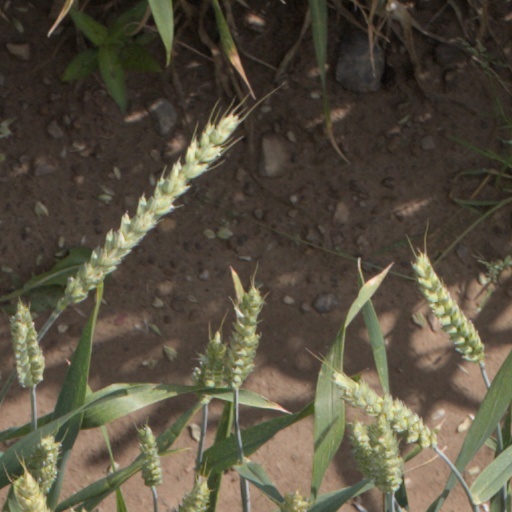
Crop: wheat